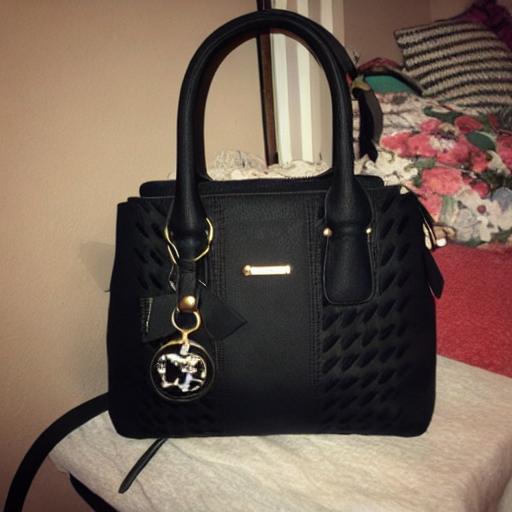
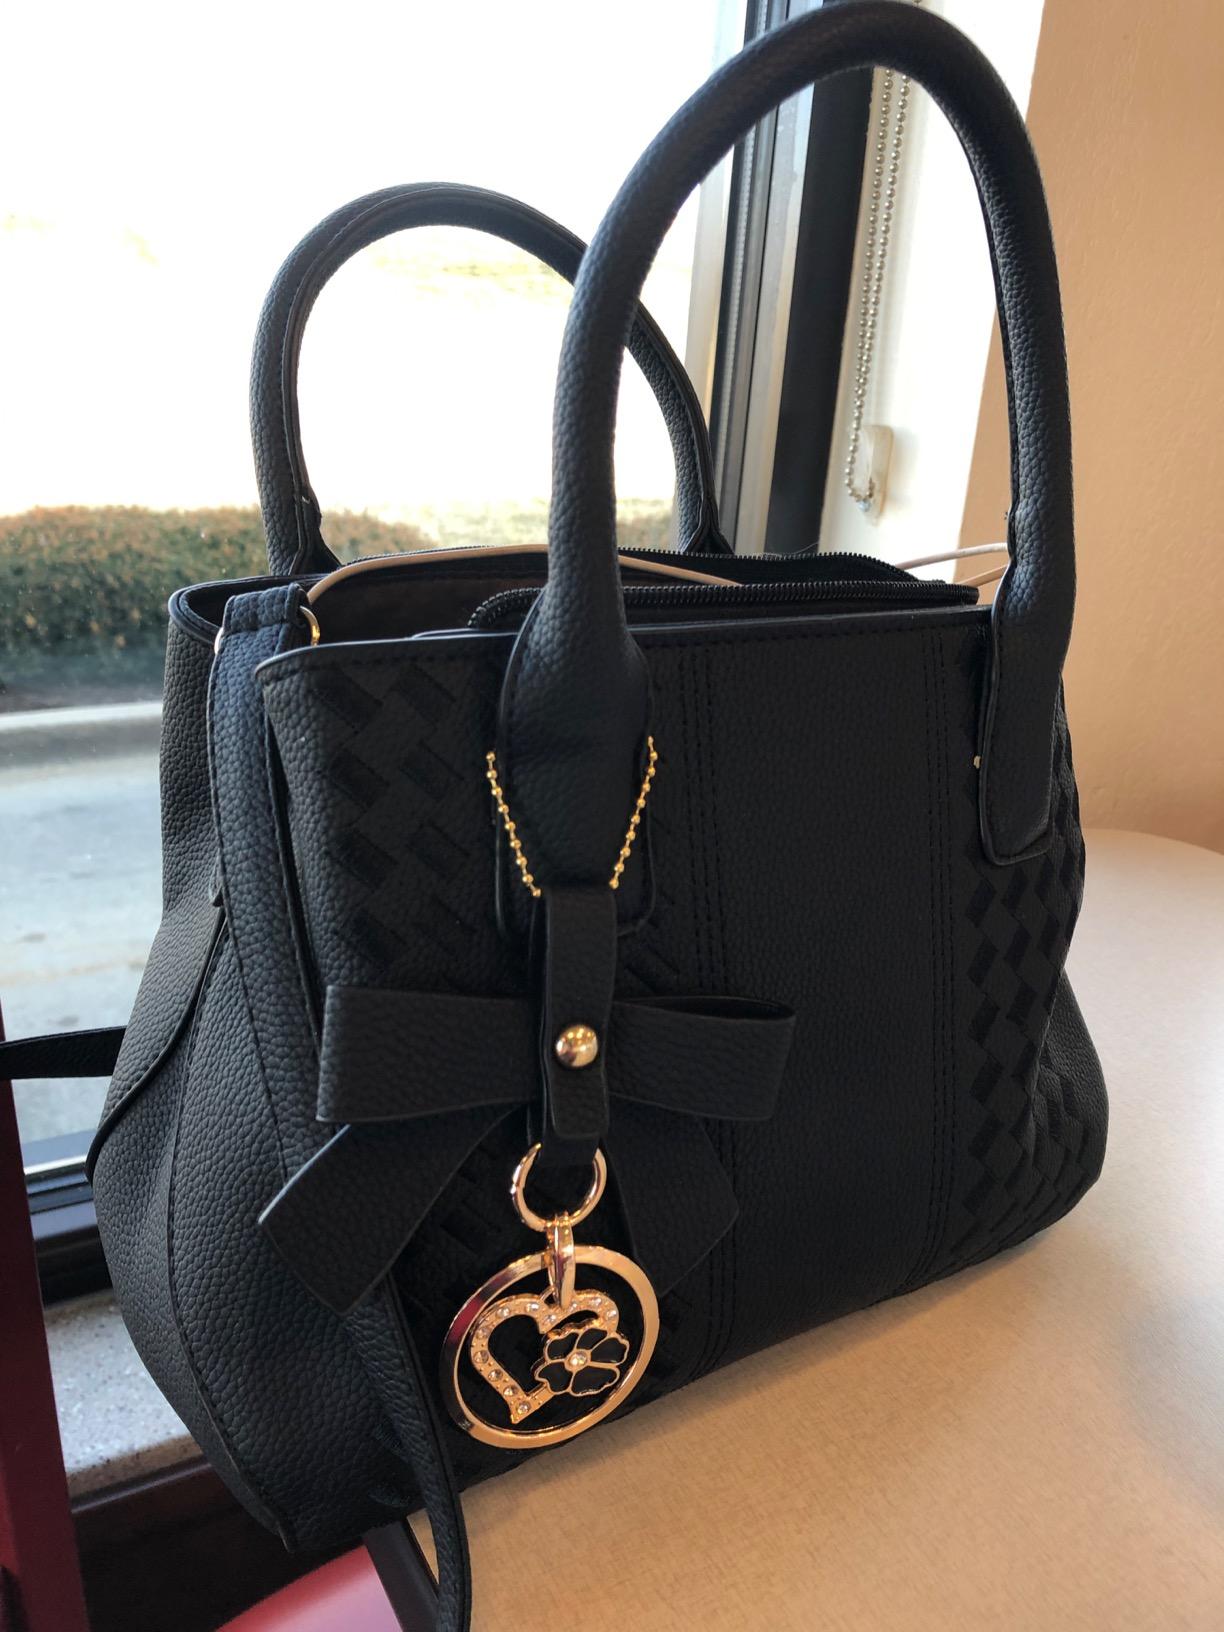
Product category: accessories_handbag
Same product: no